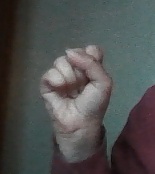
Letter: saad